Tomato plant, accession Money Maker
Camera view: bottom (45 deg); turntable rotation: 270 degrees
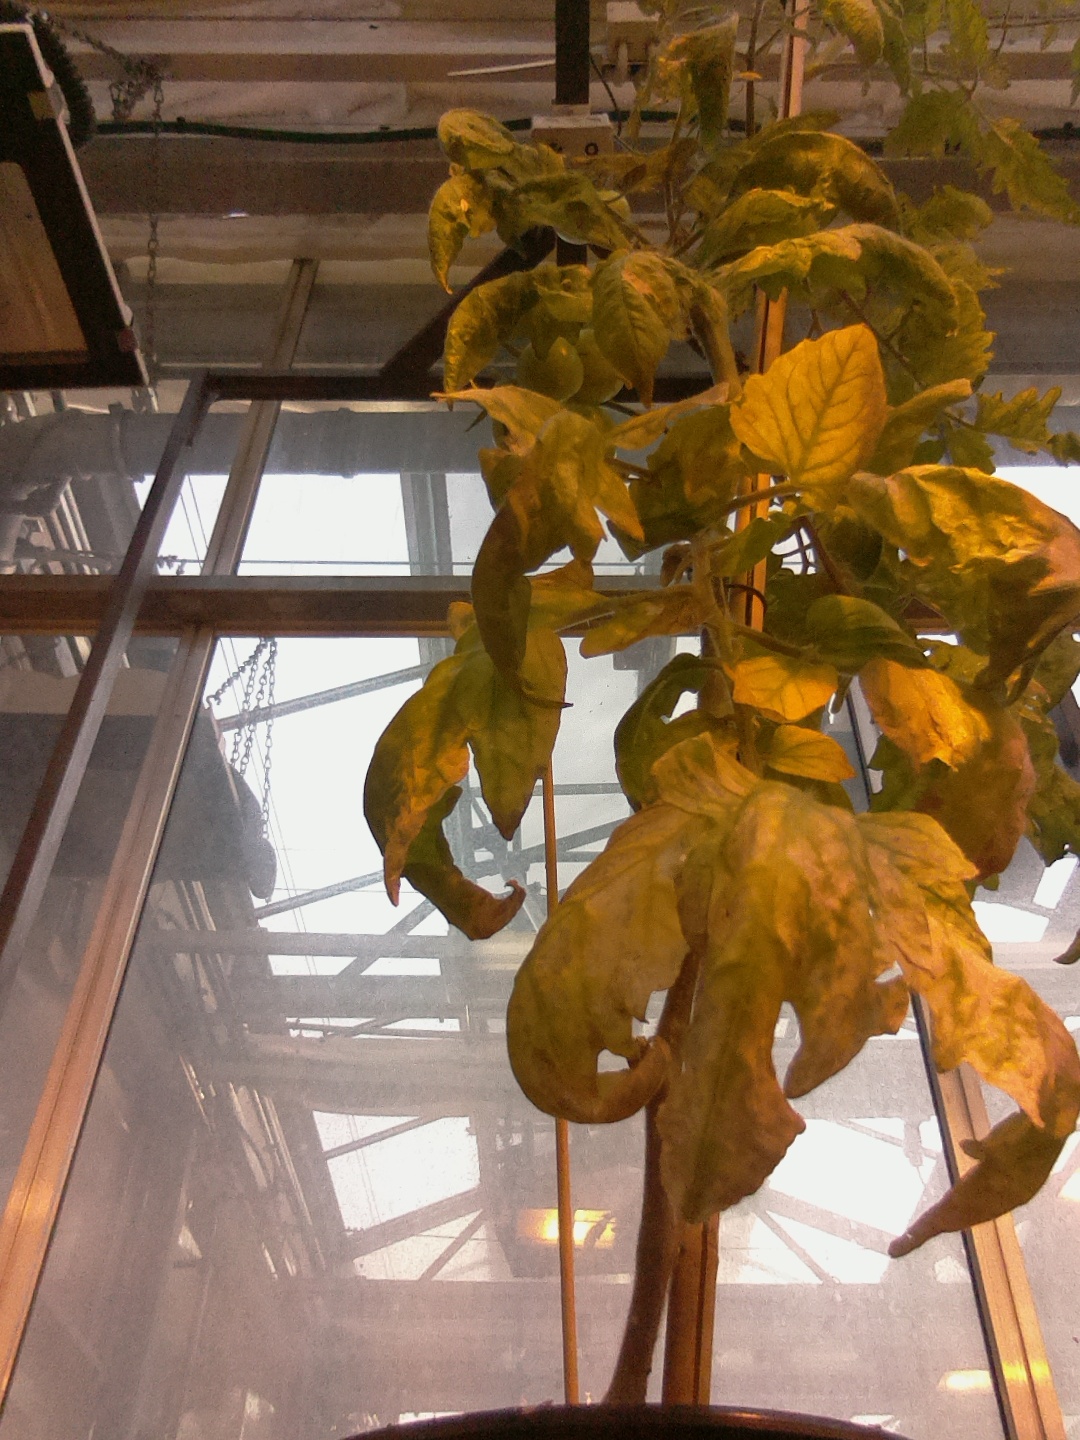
BBCH growth stage 79: 90% -100% of final fruit size